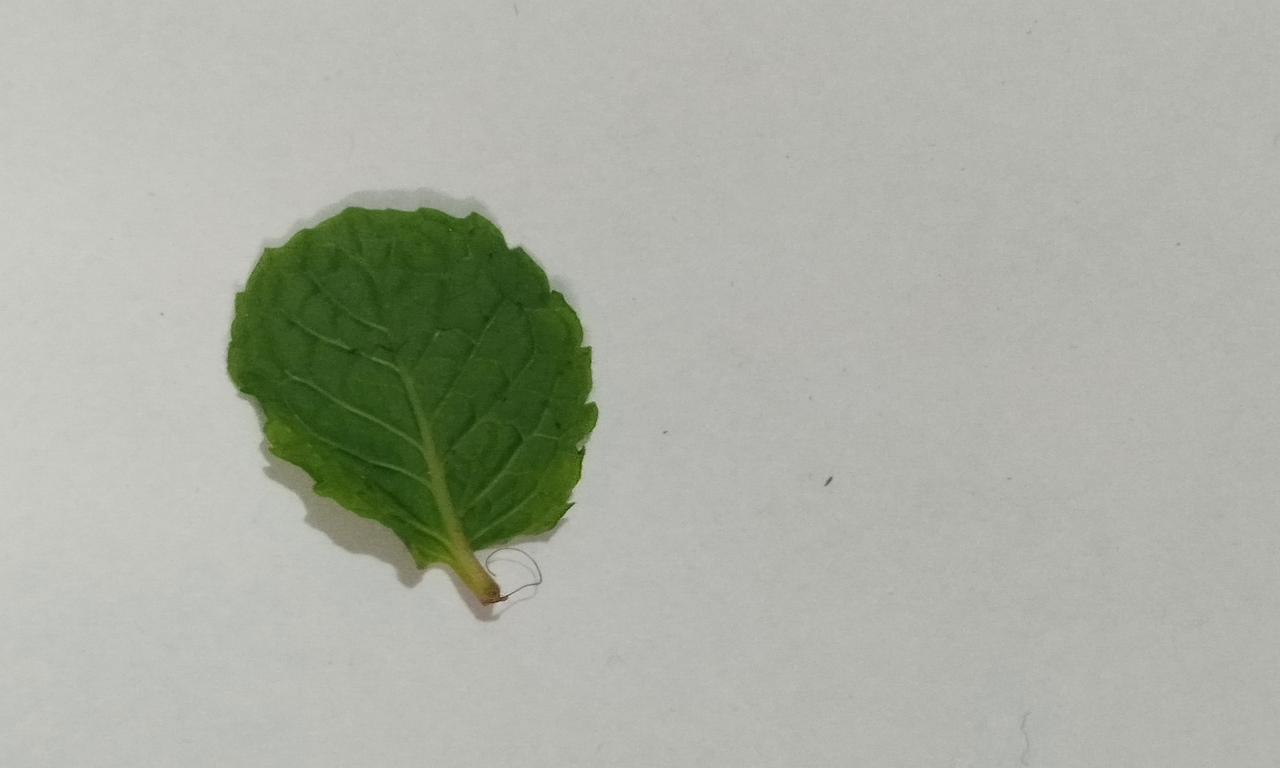
Label: Fresh